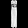
Label: Dress